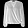
Label: Shirt